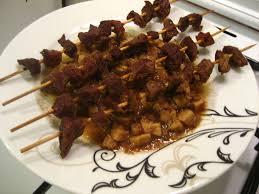
Yemek: kebap